Castle of Alter Pedroso

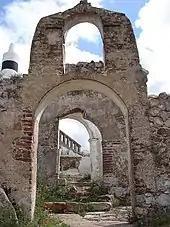
The archways of the hermitage of São Bento ruins at the summit

Between the 12th and 13th centuries the castle was a fortified settlement. Part of the vast territory of Muslim settlement, following the 13th century it was conquered by Christian forces.